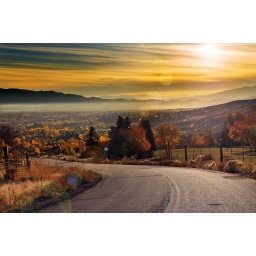
road near dry fork canyon in alpine utah